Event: Nepal Earthquake
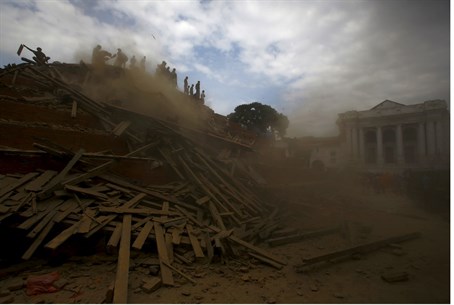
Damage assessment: damage